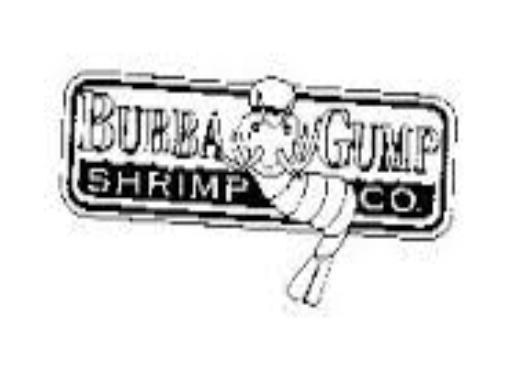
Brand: Bubba Gump Shrimp Company
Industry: Food